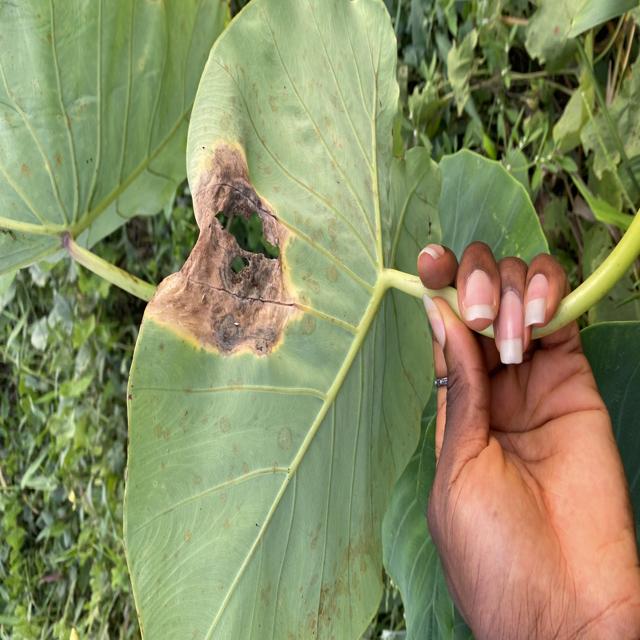
Label: Mid_Blight